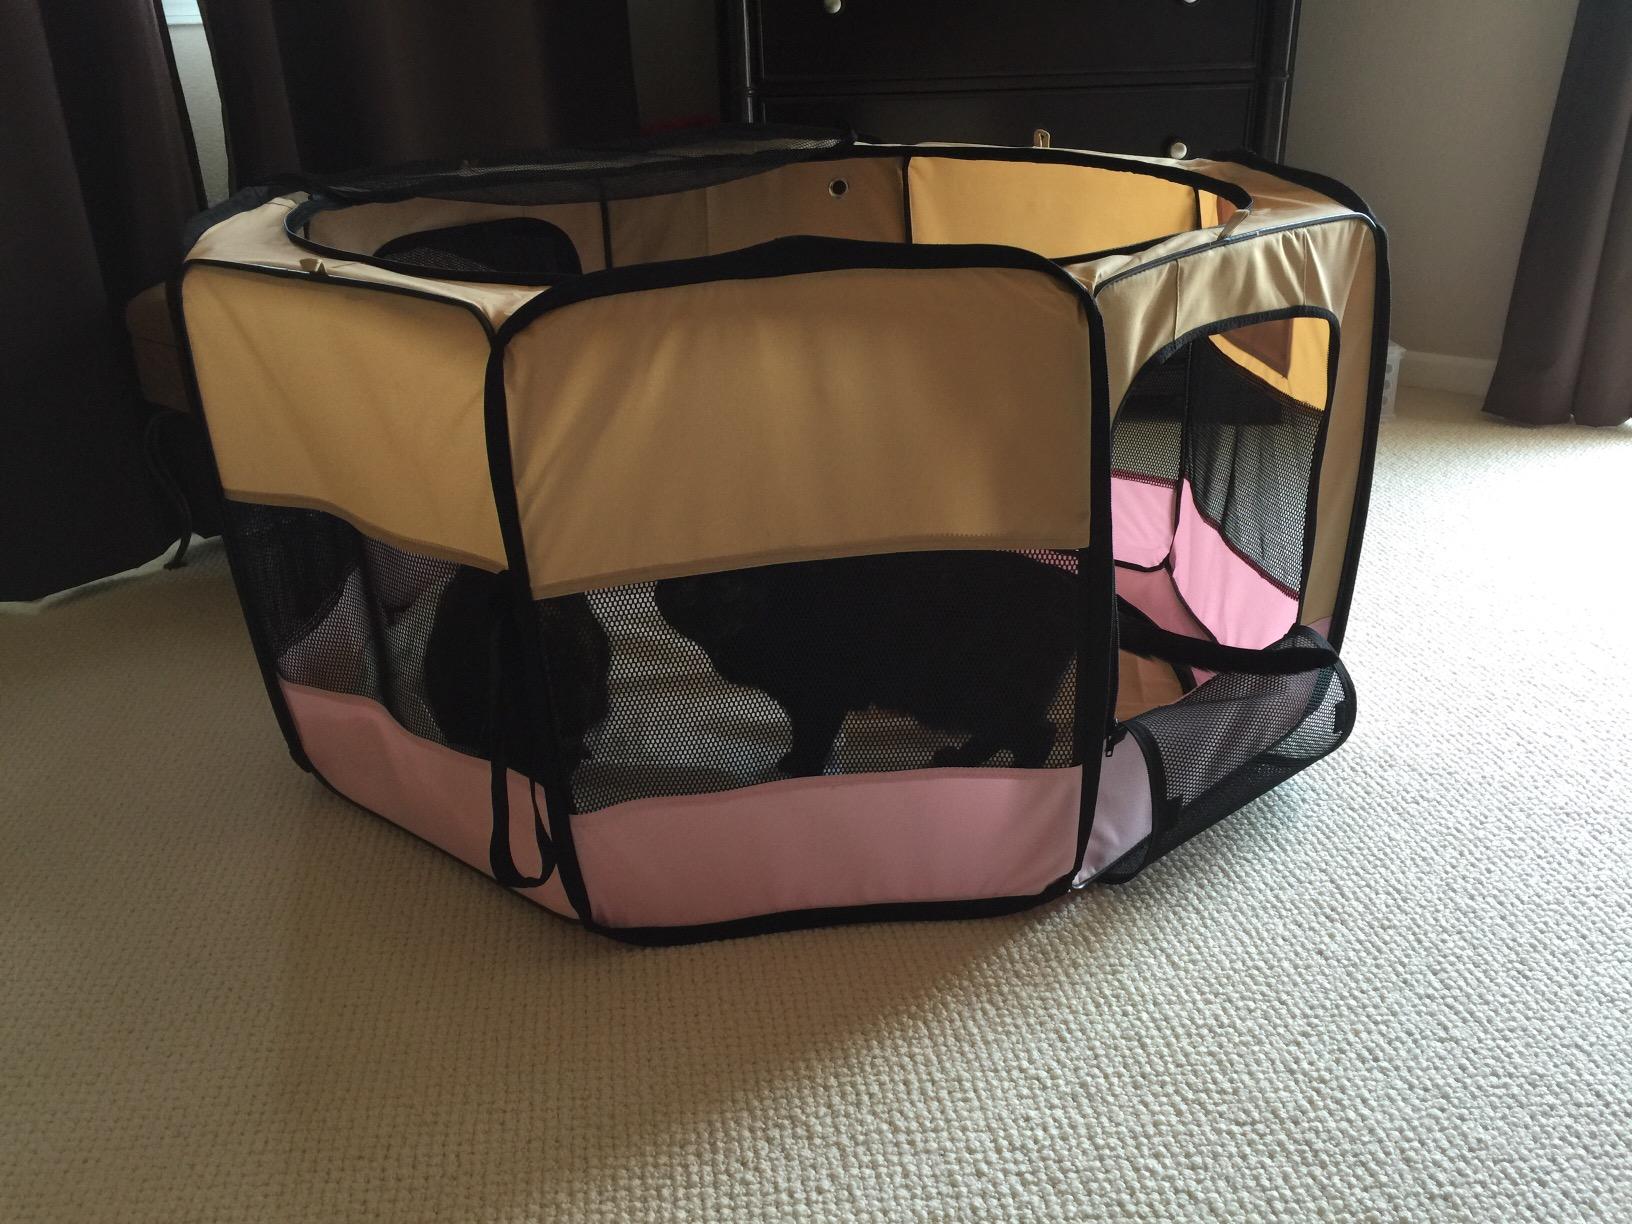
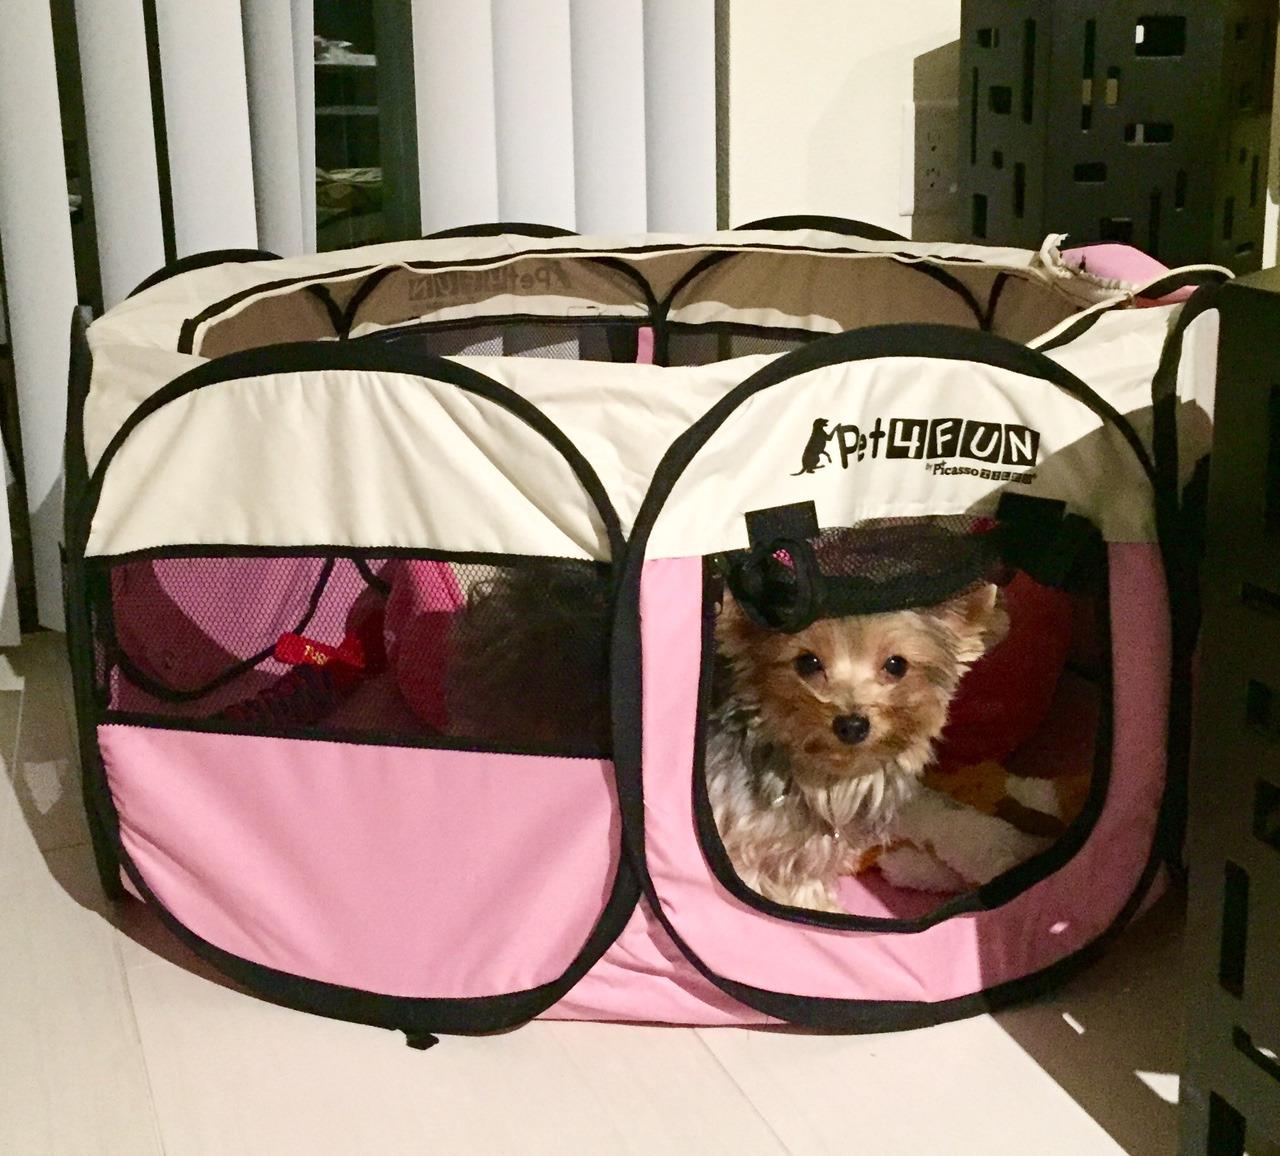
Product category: items_kennel
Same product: no